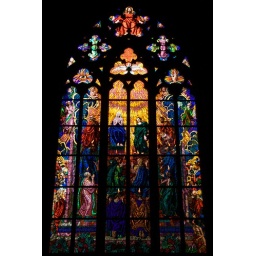
One of several stained glass windows in St Vitus Cathedral.